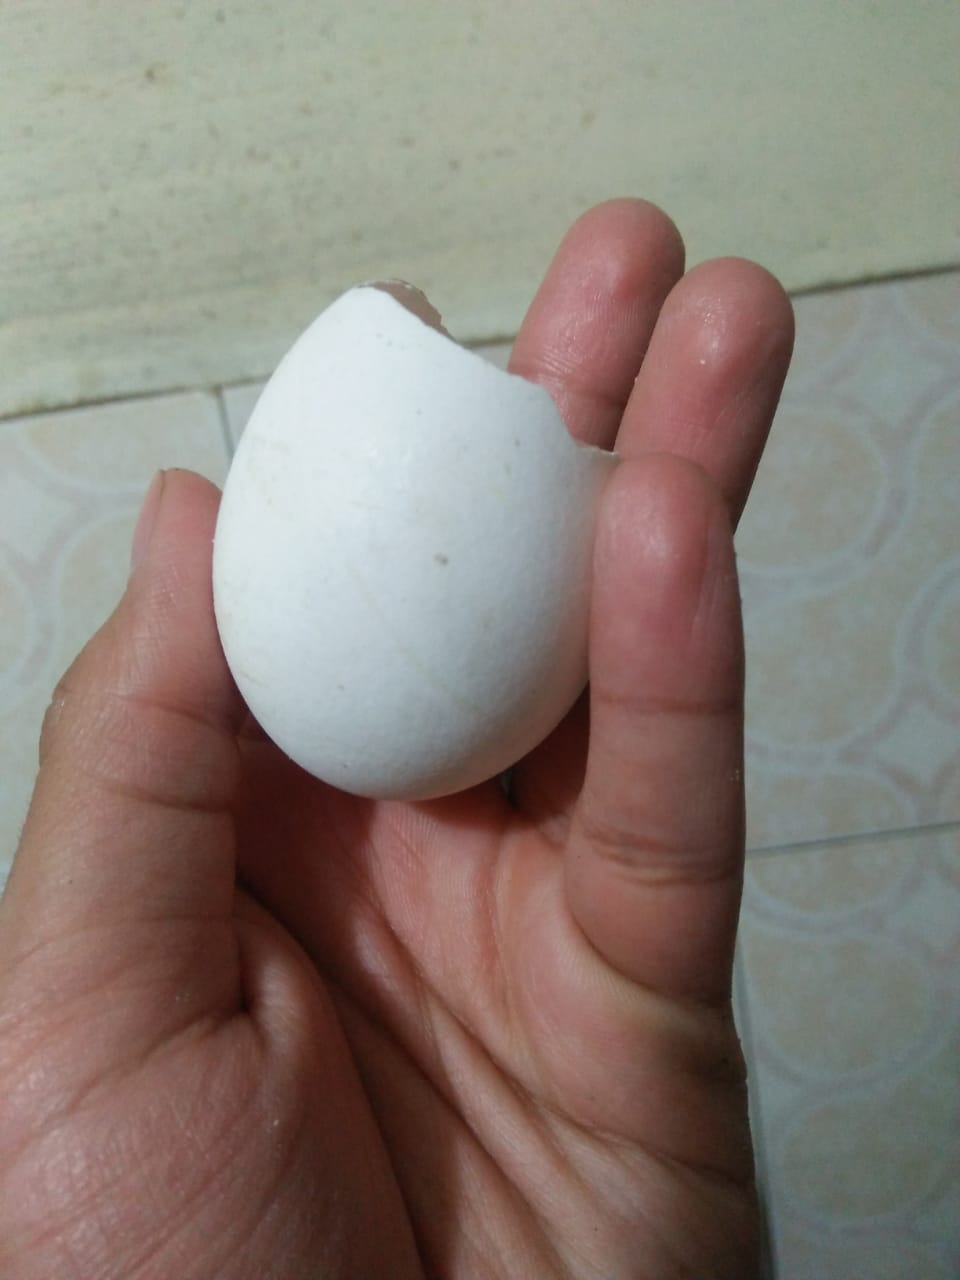
Label: eggshells